Question: Please indicate a possible affordance area of sit_on_bicycle that can be used for sitting on
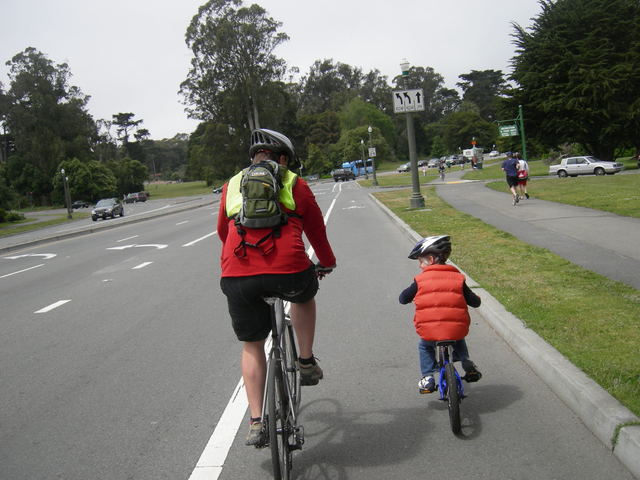
Answer: [258.065, 287.731, 289.228, 304.178]